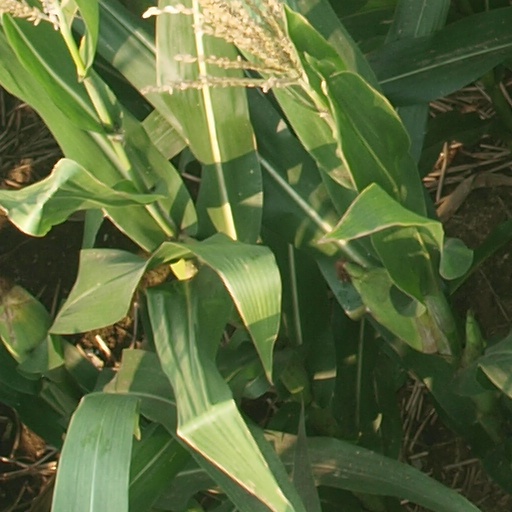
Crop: maize; corn